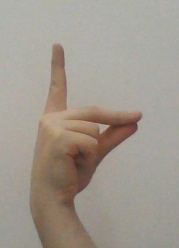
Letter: ta